Stroboscopic effect

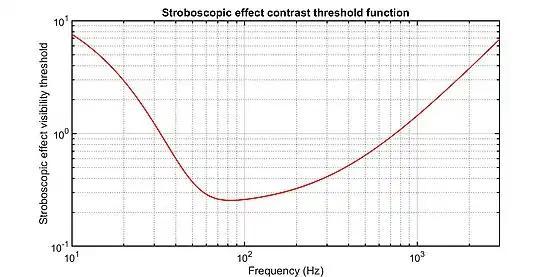
Figure 2: "Stroboscopic effect contrast threshold function (see Visibility)"

All observer-related influence quantities are stochastic parameters, because not all humans perceive the effect of same light ripple in the same way. That is why perception of stroboscopic effect is always expressed with a certain probability. For light levels encountered in common applications and for moderate speeds of movement of objects (connected to speeds that can be made by humans), an average sensitivity curve has been derived based on perception studies. The average sensitivity curve for sinusoidal modulated light waveforms, also called the stroboscopic effect contrast threshold function, as a function of frequency "f" is as follows: